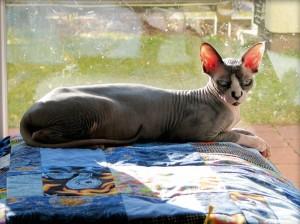
Breed: Sphynx